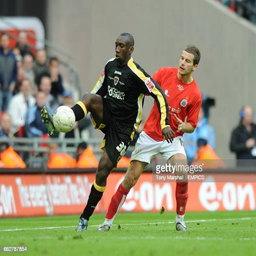
person and battle for the ball